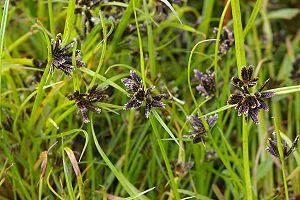
Cette liste de Tracheophyta de Bosnie-Herzégovine, ainsi que d’espèces introduites est un aperçu incomplet d’espèces de mousses, de fougères, de gymnospermes et d’angiospermes citées dans la littérature disponible en langues bosniaque, croate, serbe et serbo-croate. Cet aperçu n’inclue pas des espèces cultivées ni celles occasionnellement introduites.